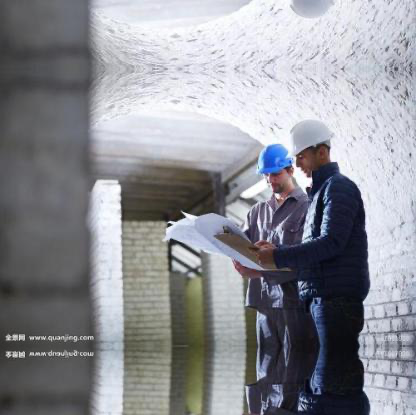
Objects in the image:
label: helmet
label: helmet
label: helmet